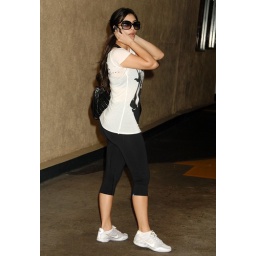
Kim Kardashian in white top and black leggings out in Bev. Hills